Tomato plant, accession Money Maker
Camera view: bottom (45 deg); turntable rotation: 210 degrees
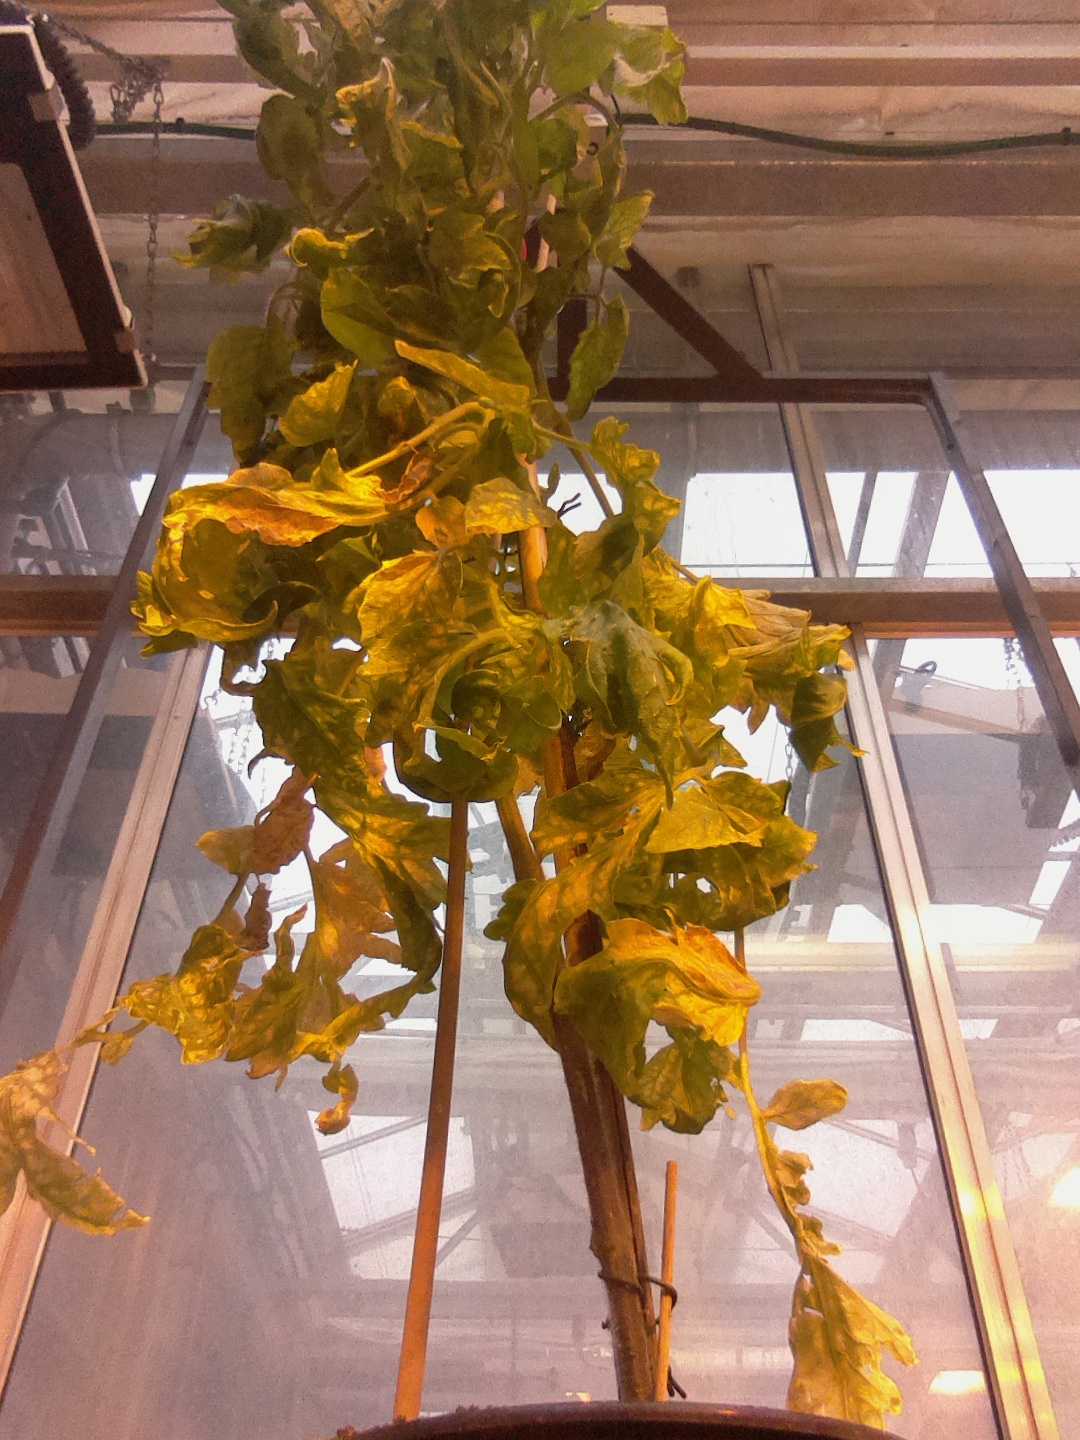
BBCH growth stage 81: 10%-20% of fruits show typical fully ripe color